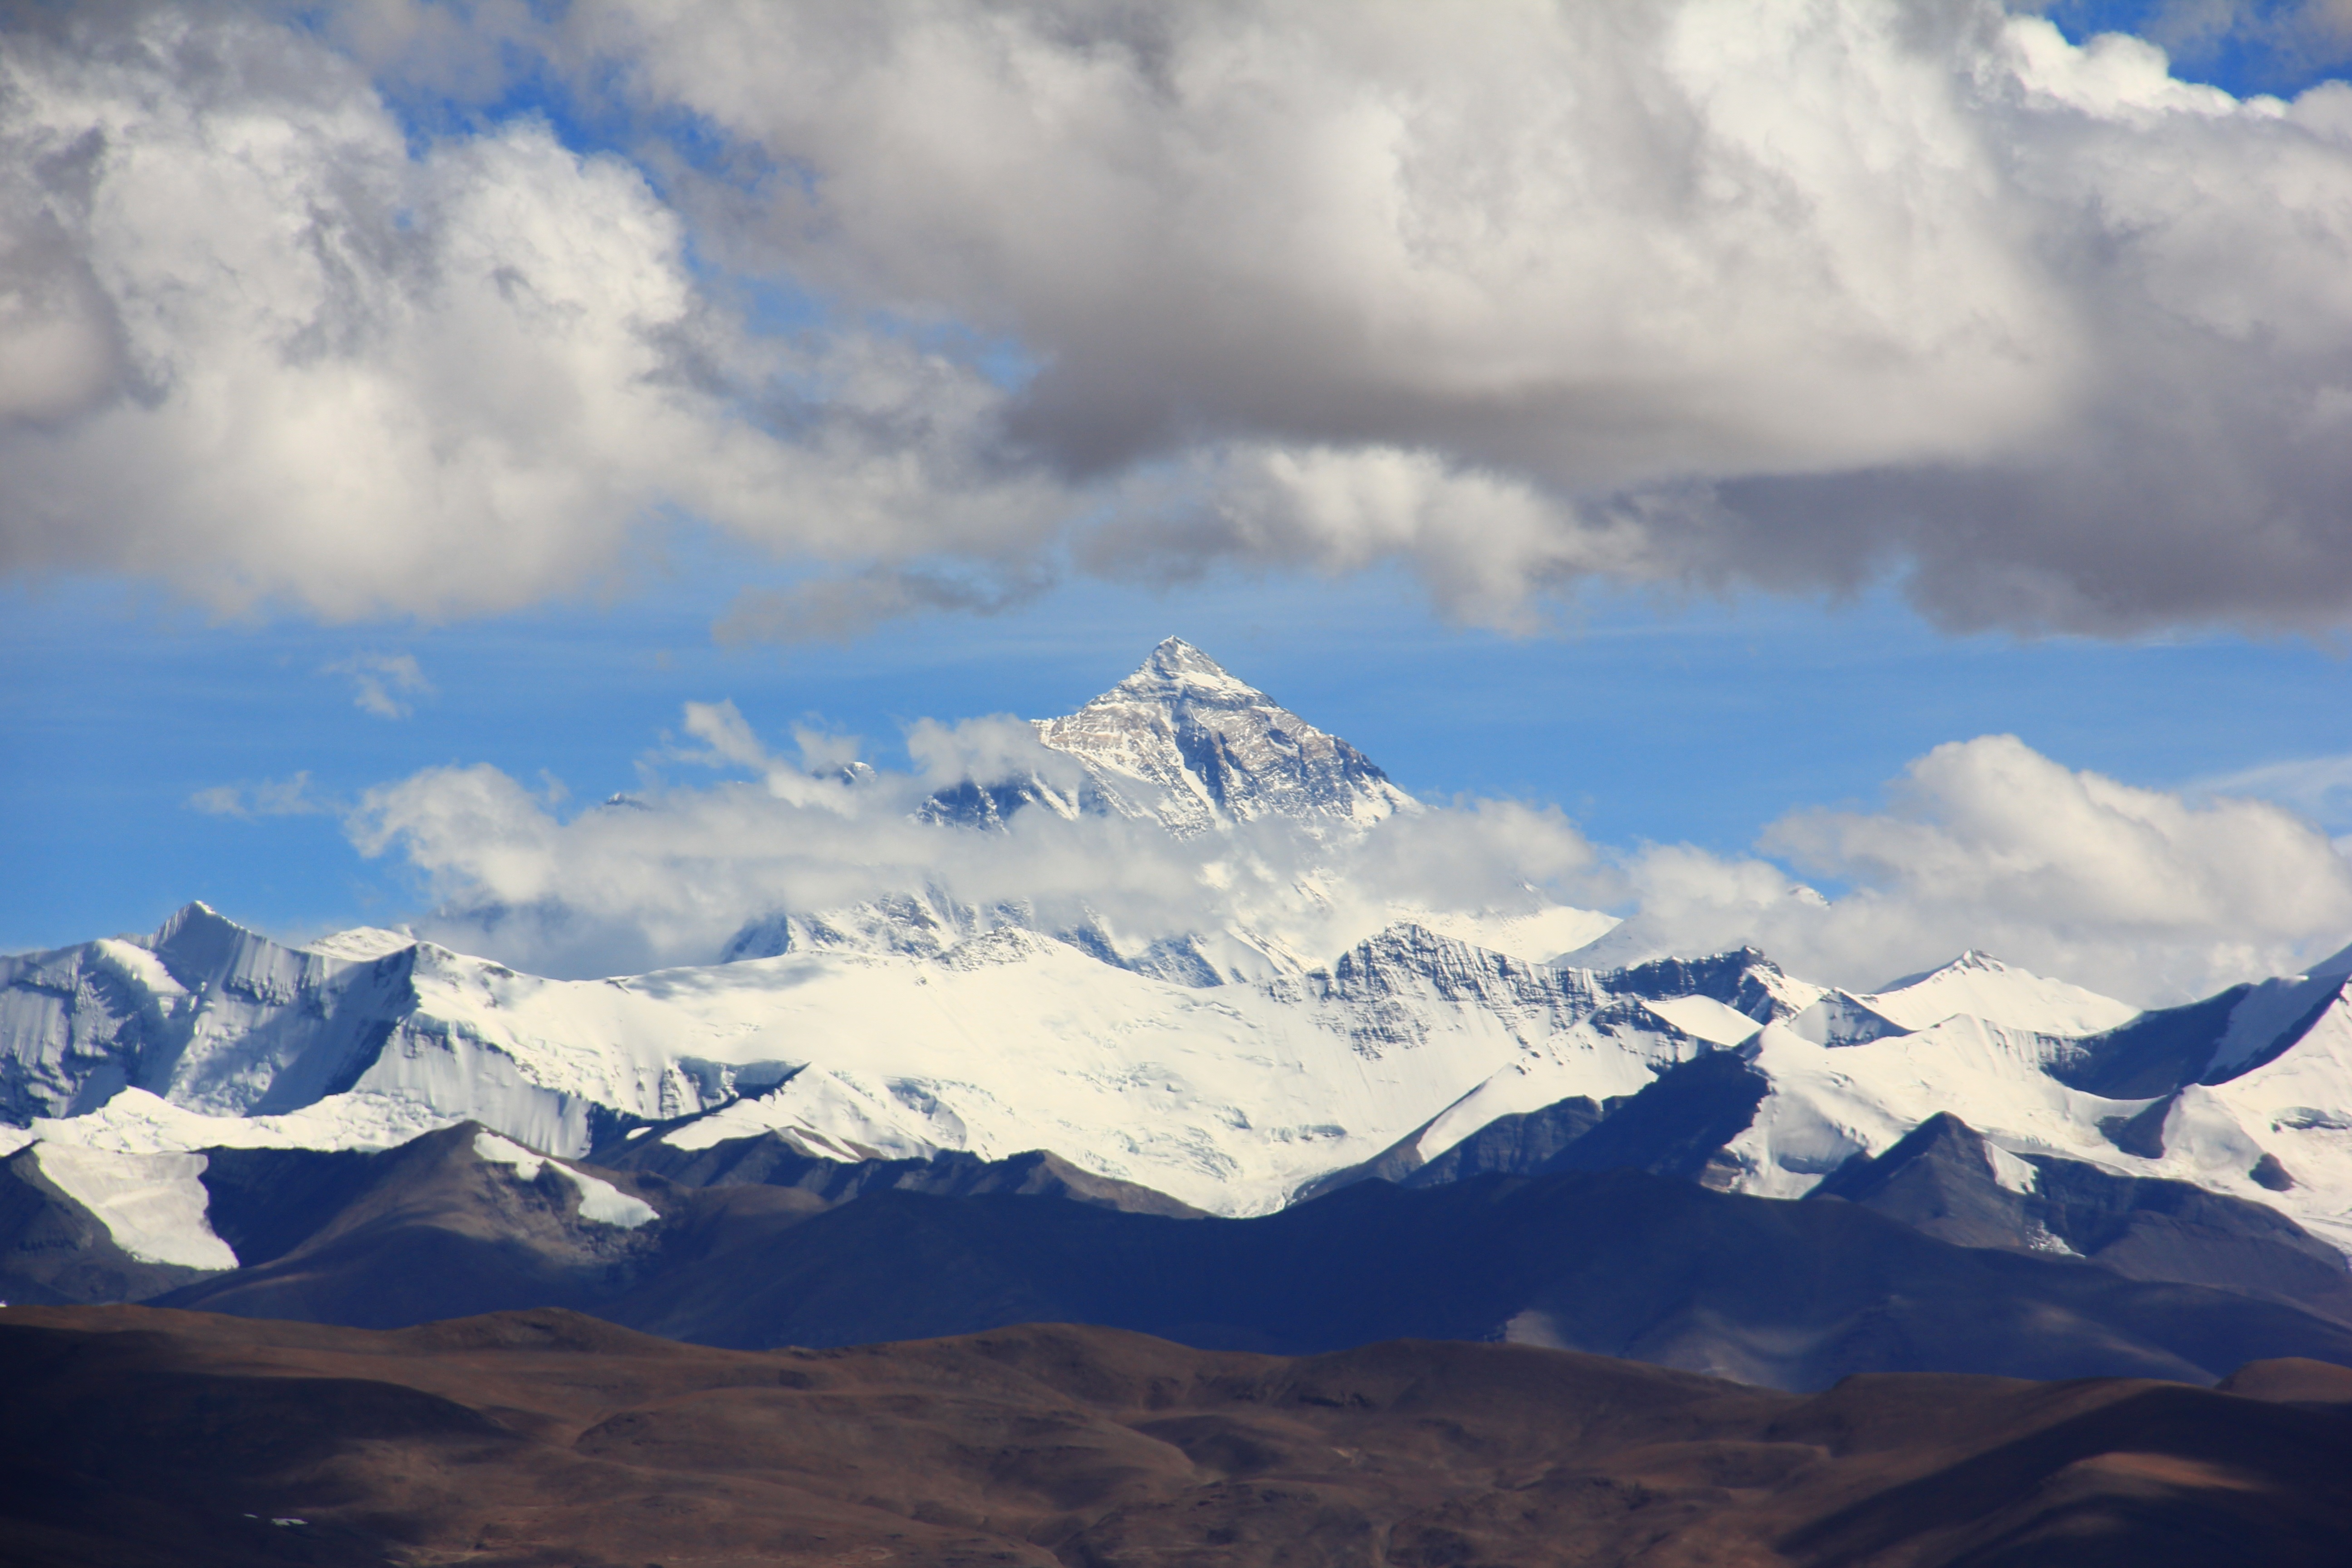
landscape, nature, mountain, snow, winter, cloud, sky, hiking, valley, mountain range, panorama, high, glacier, weather, ridge, summit, height, mountaineering, expedition, trekking, mountains, alps, lhotse, plateau, fell, high mountains, mountainous, himalayas, landform, extreme sports, bergsport, meteorological phenomenon, mount everest, chomolungma, expedition mountaineering, high altitude mountaineering, extreme mountain climbing, geographical feature, mountainous landforms, glacial landform